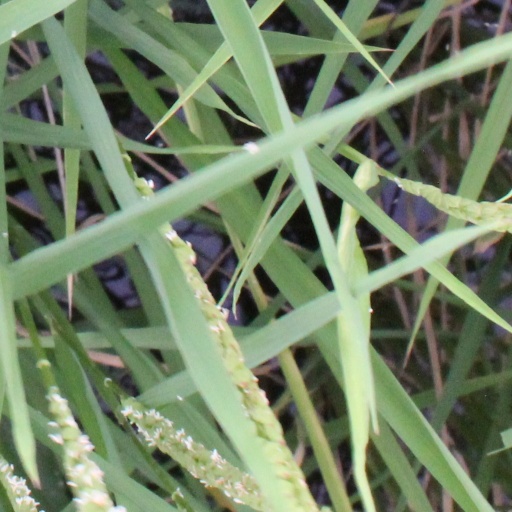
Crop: rice